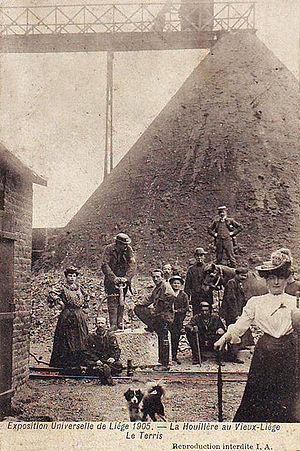
La Société anonyme de Charbonnage du Paradis, d'Avroy et Boverie est une ancienne société charbonnière de la région de Liège, dont la concession se situait sous le territoire de l'ancienne commune de Liège, de part et d'autre de la vallée de la Meuse, au niveau de son confluent avec l'Ourthe, sous les actuels quartiers des Guillemins, d'Avroy, Boverie et Vennes.